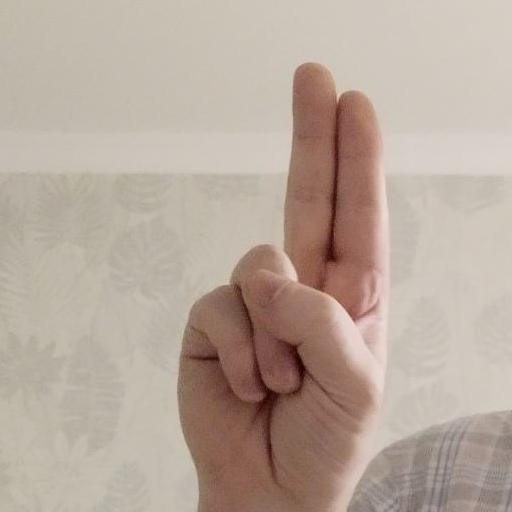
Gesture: two_up